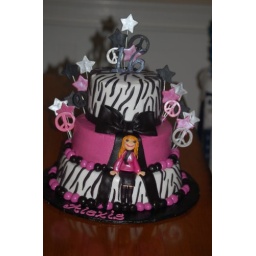
iced in buttercream. Peace signs and stars are gumpaste, bow and girl are fondant